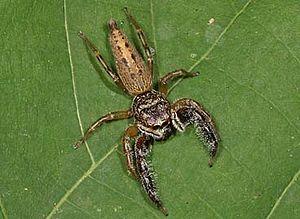
Bavia est un genre d'araignées aranéomorphes de la famille des Salticidae.